Józef Retinger

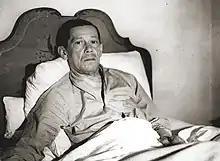
Retinger recovering from poisoning, ca. 1944

During World War II, Retinger, who was in London, was involved in arranging for Polish troops to be evacuated to Britain from France. He was asked by Winston Churchill personally to escort Władysław Sikorski by plane to England from France, which had just capitulated to the invading Germans.